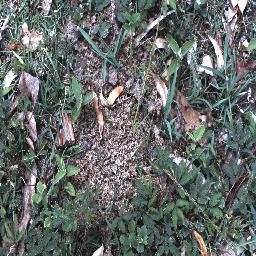
Label: negative